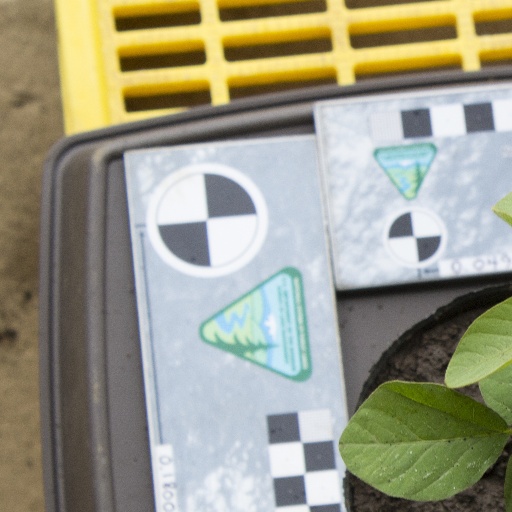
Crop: soybean